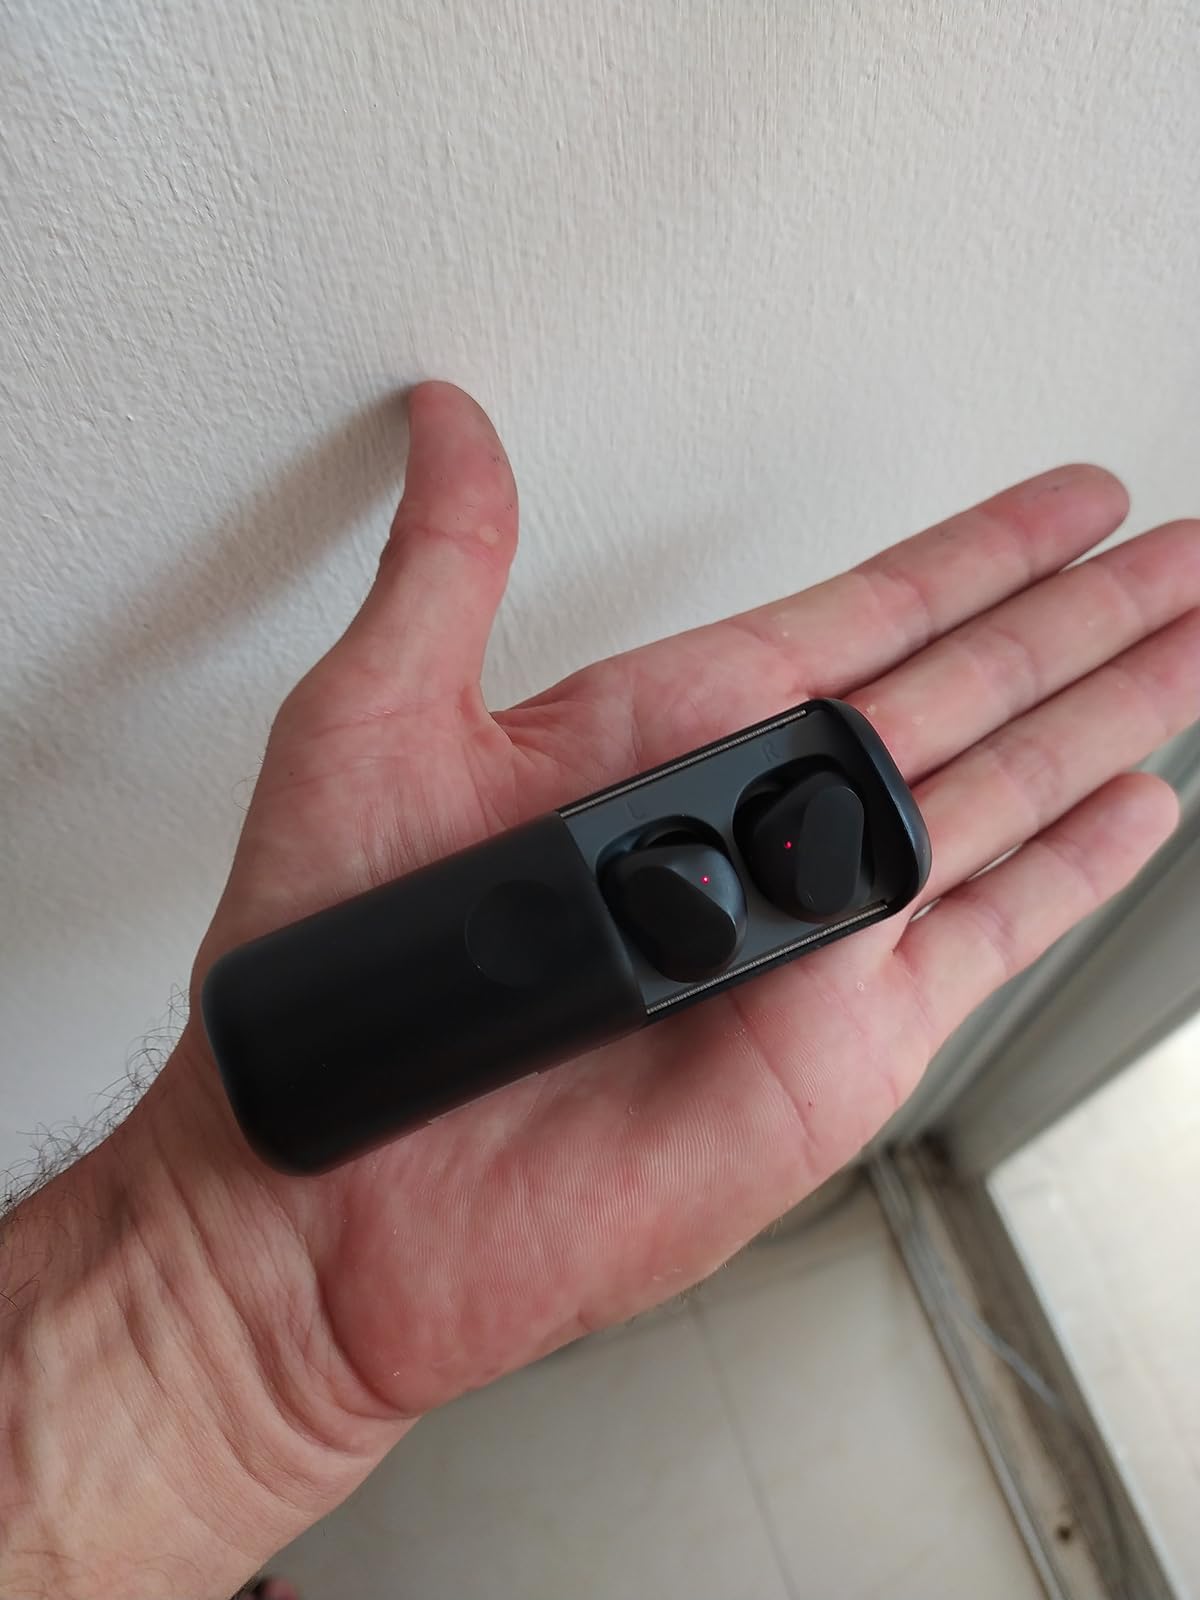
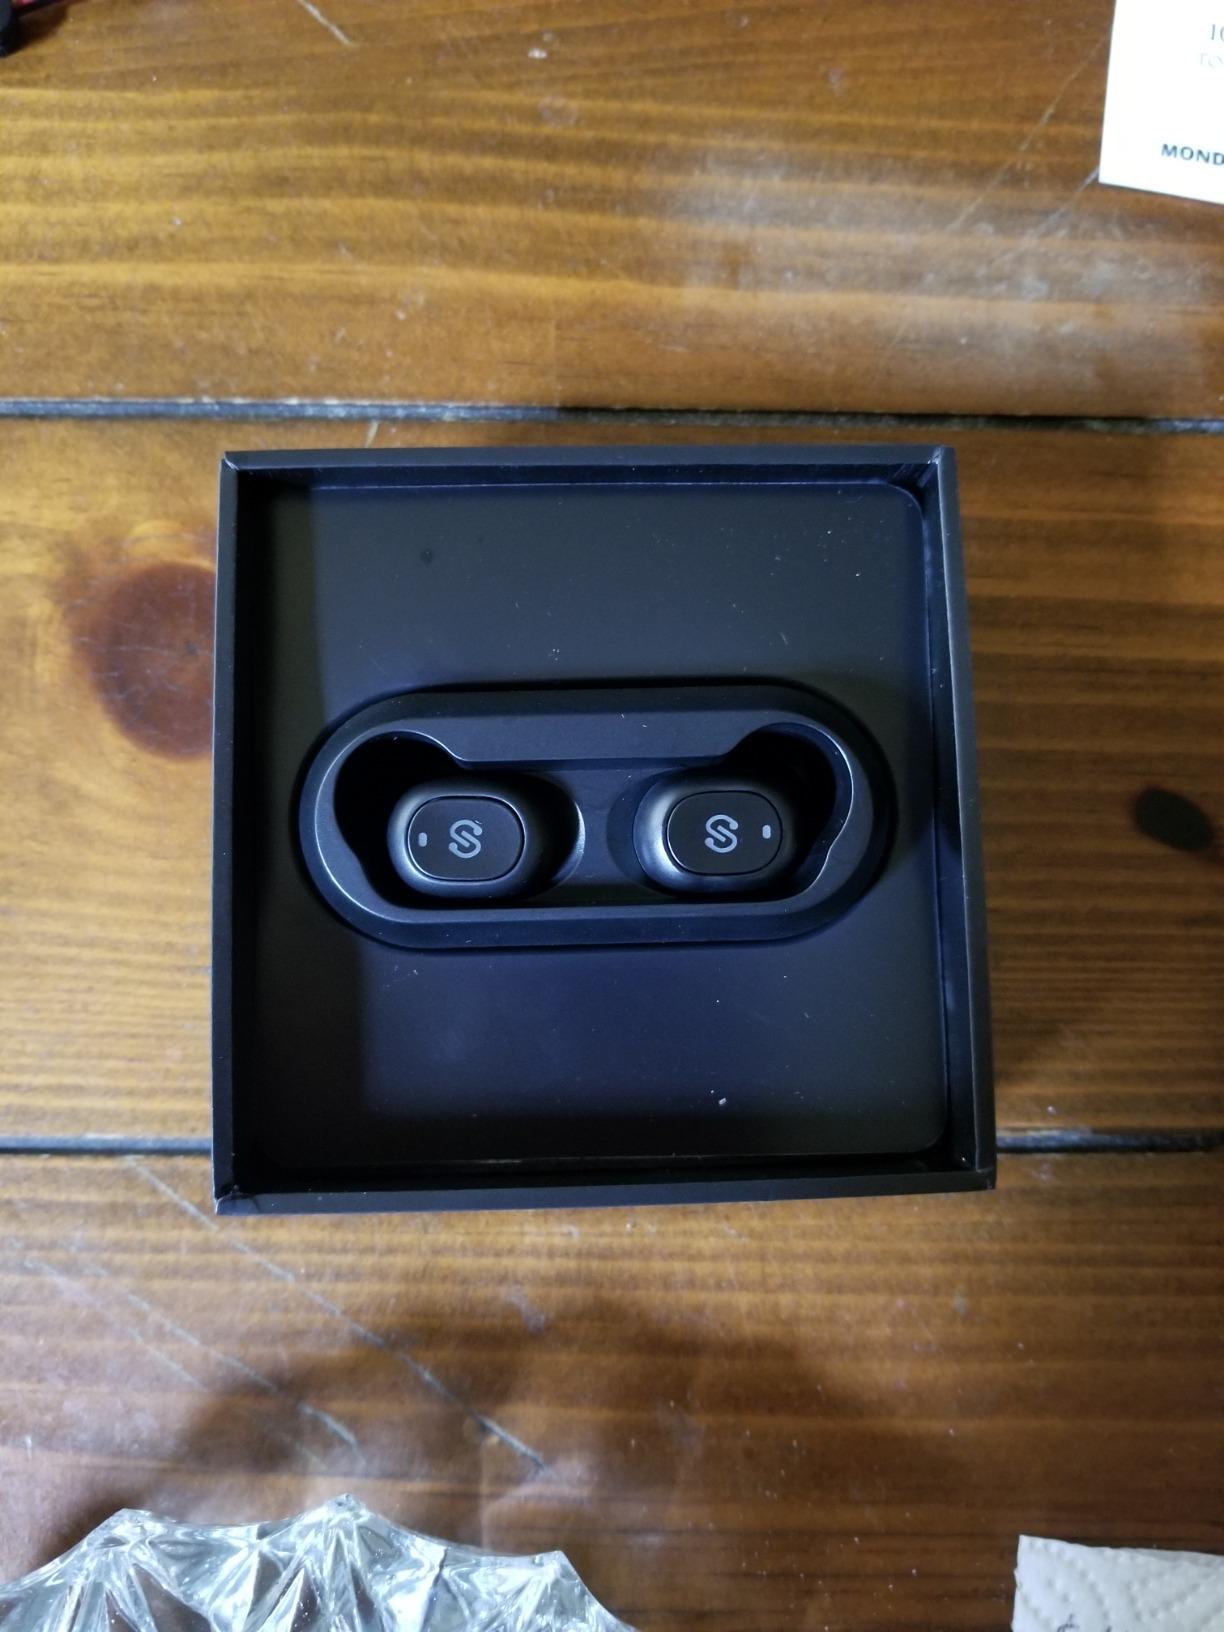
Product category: earbuds
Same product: no